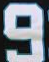
Number: 9